Ginjinha

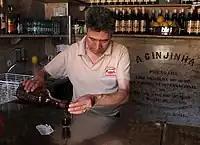
Ginja barman serving a drink

The Ginjinha of in Lisbon was the first establishment in that city to commercialize the drink that gives its name to it. A Galician friar of the Church of Santo António, Francisco Espinheira, had the experience of leaving "ginja" berries in aguardente, adding sugar, water and cinnamon. The success was immediate and ginjinha became the typical drink of Lisbon. In the 2000s, the business was in the hands of the fifth generation. Around of ginjinha are produced each year, around 90% is consumed in Portugal and only around 10% is exported, the majority of it to the United States. The traditional liqueur is served all around Portugal, but is especially prominent in the Oeste and Lisbon regions. In Óbidos, Ginjinha is commonly served in a small edible chocolate cup.